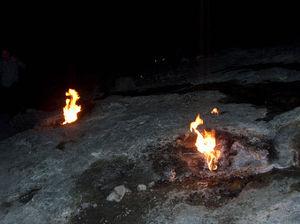
Le mont Chimère est un lieu, ou un ensemble de lieux dans l'ancienne Lycie, connu pour ses phénomènes de gaz combustibles et qui, selon des sources anciennes, seraient à l'origine du mythe de la Chimère. Le site antique pourrait correspondre à celui de Yanartaş.
Yanartaş est le nom d'un site du sud-ouest de la Turquie considéré comme l'antique Mont Chimère. Il est caractérisé par un feu éternel causé par des émissions naturelles de méthane et de dihydrogène.
Dans la mythologie grecque, la chimère est une créature fantastique malfaisante dont le corps tenait généralement pour moitié du lion et pour l'autre moitié de la chèvre, et qui avait la queue d'un serpent. Le nom de « chimère » a été donné à des bêtes fantastiques qui n'ont de commun avec l'animal de la mythologie que le caractère composite bizarre.